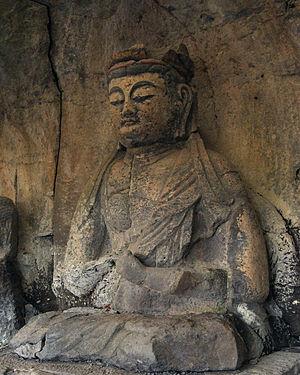
Les bouddhas de pierre d'Usuki désignent un ensemble de bouddhas sculptés dans la pierre située à Usuki dans la préfecture d'Ōita, au Japon.